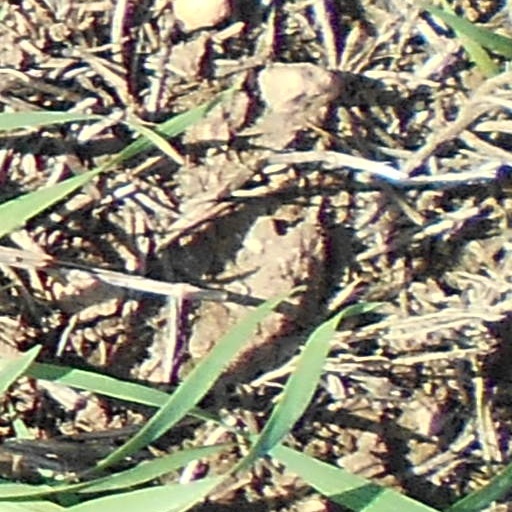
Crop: wheat